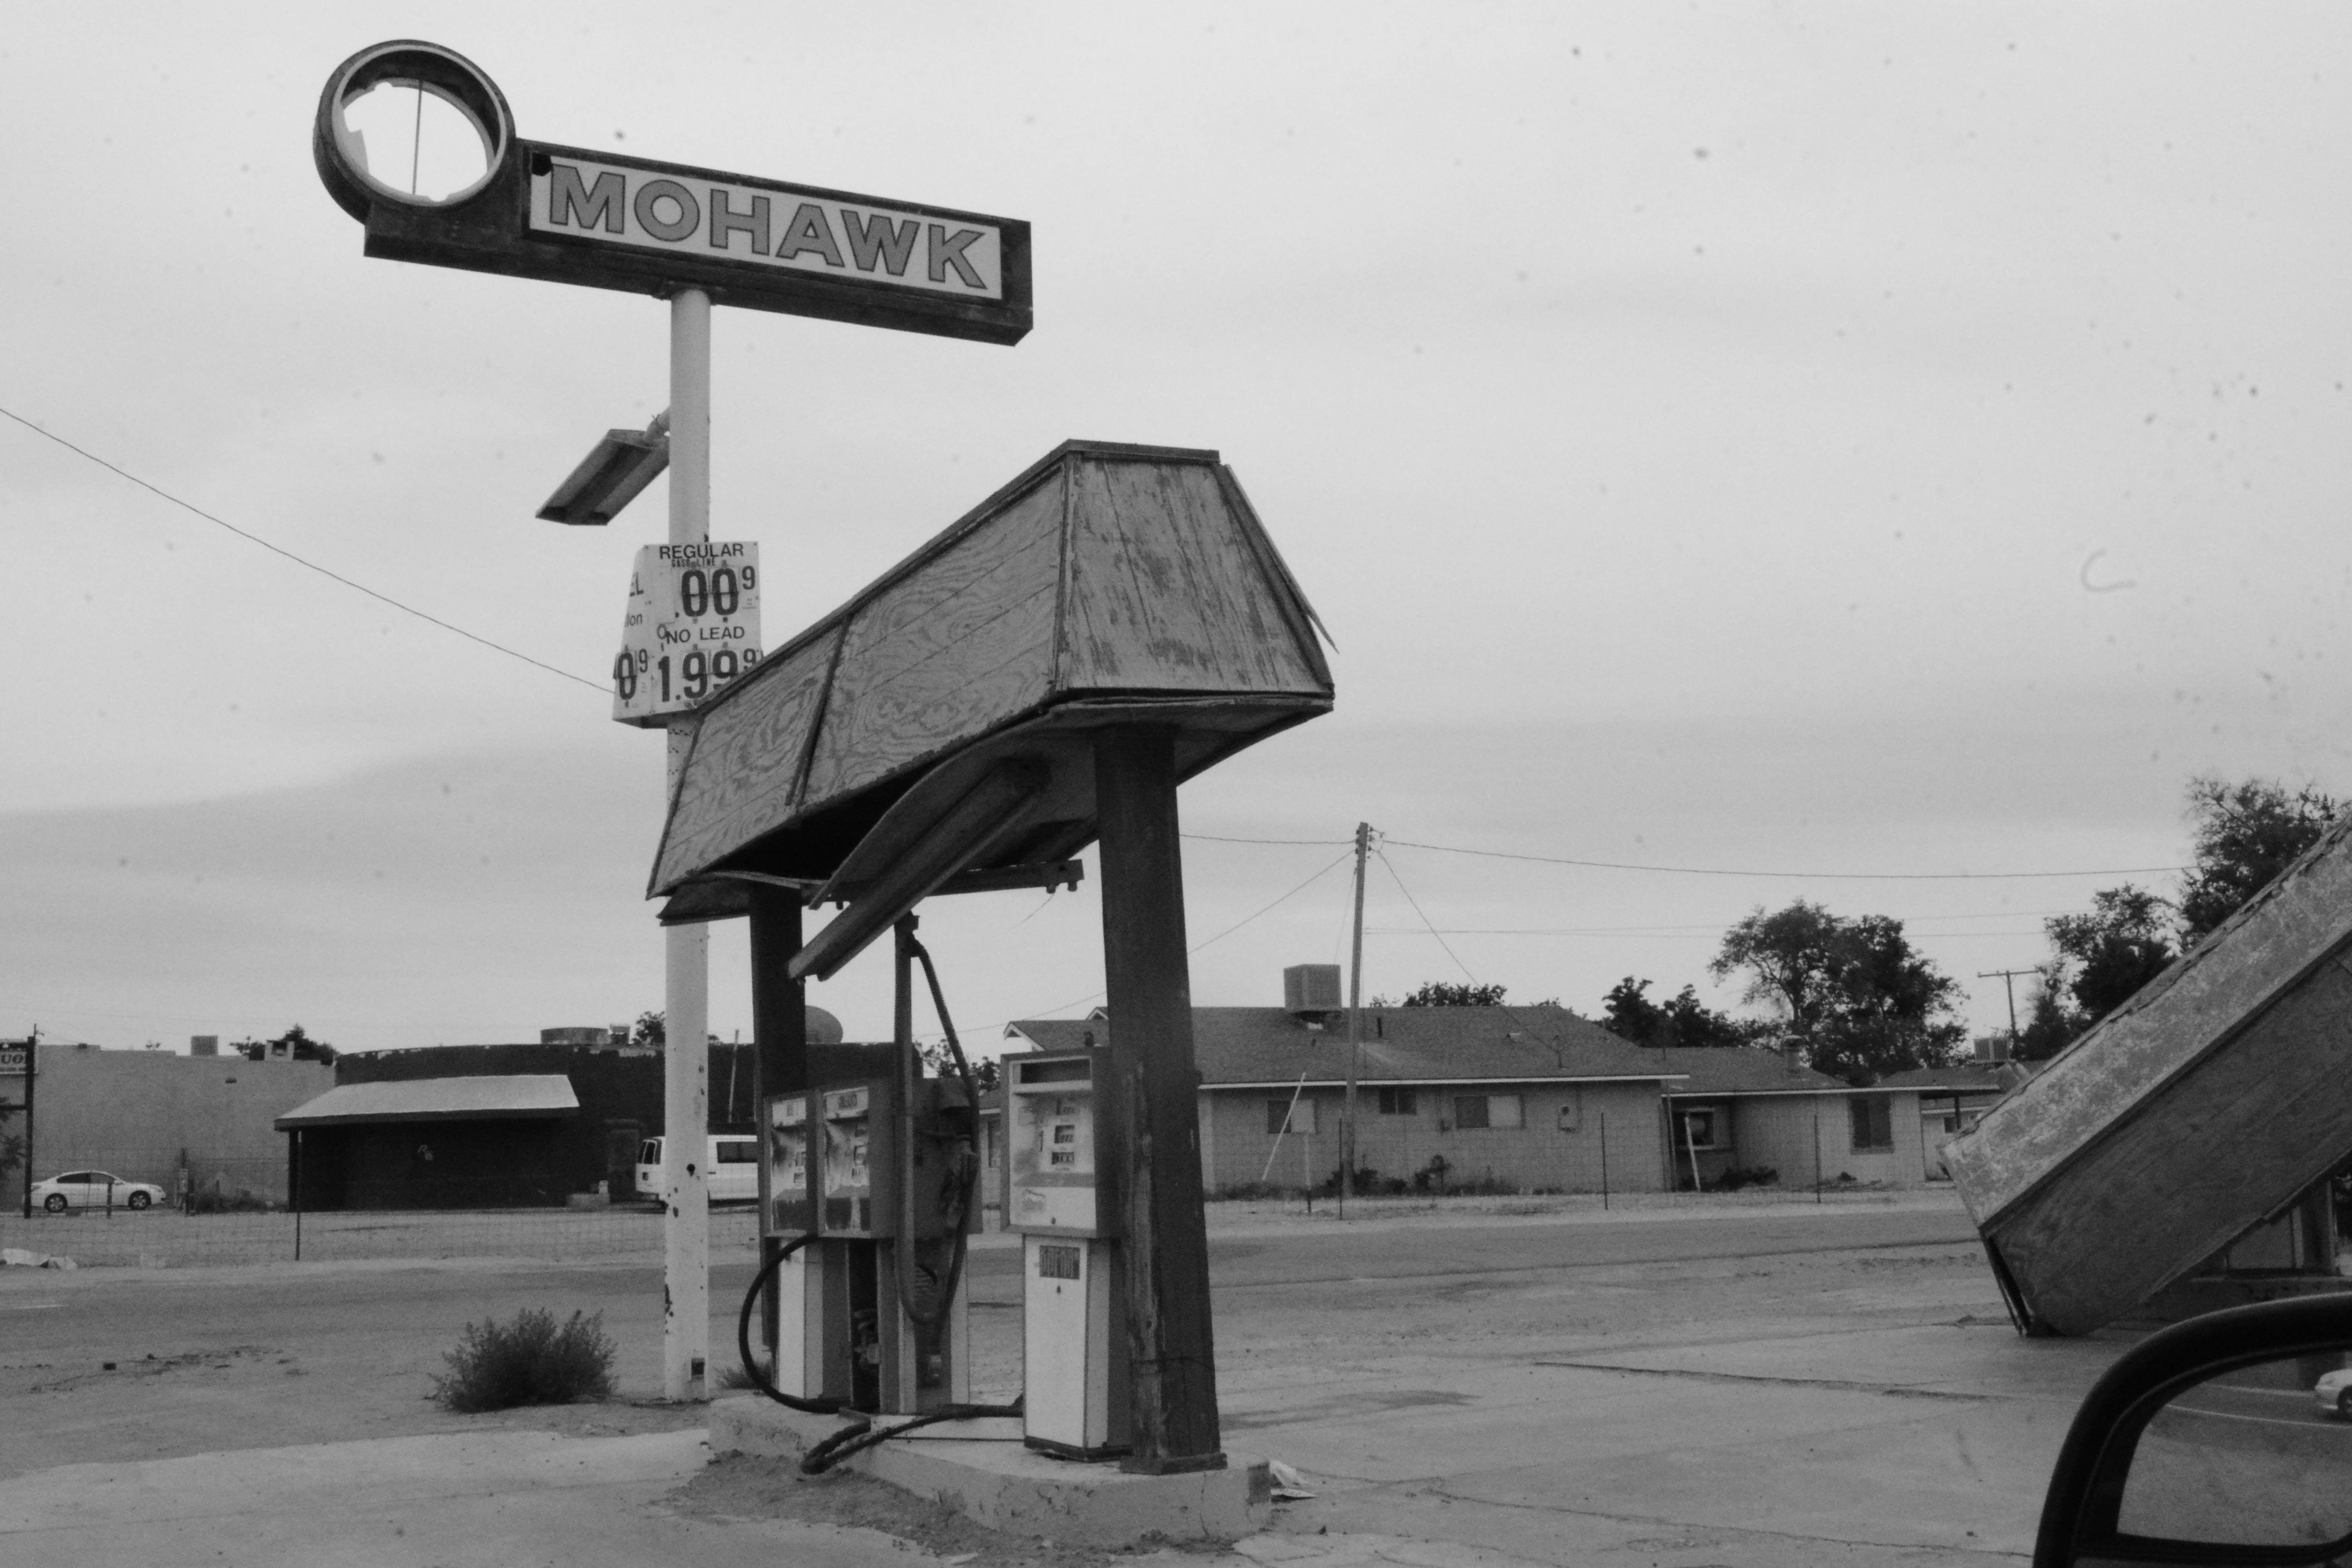
black and white, road, white, street, sign, street light, black, monochrome, lighting, infrastructure, history, shape, monochrome photography